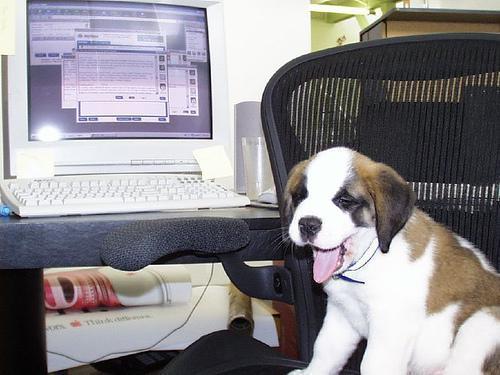
Saint_Bernard